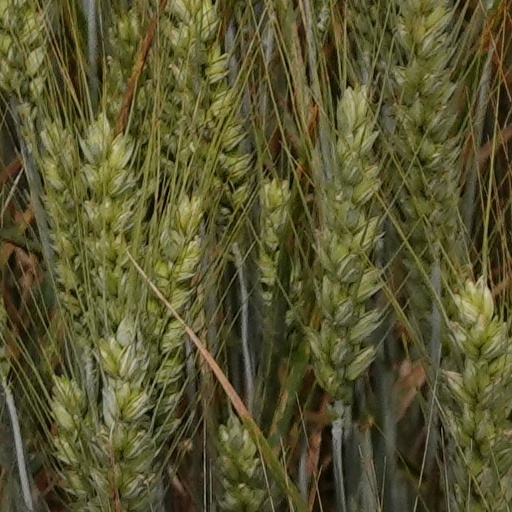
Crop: wheat